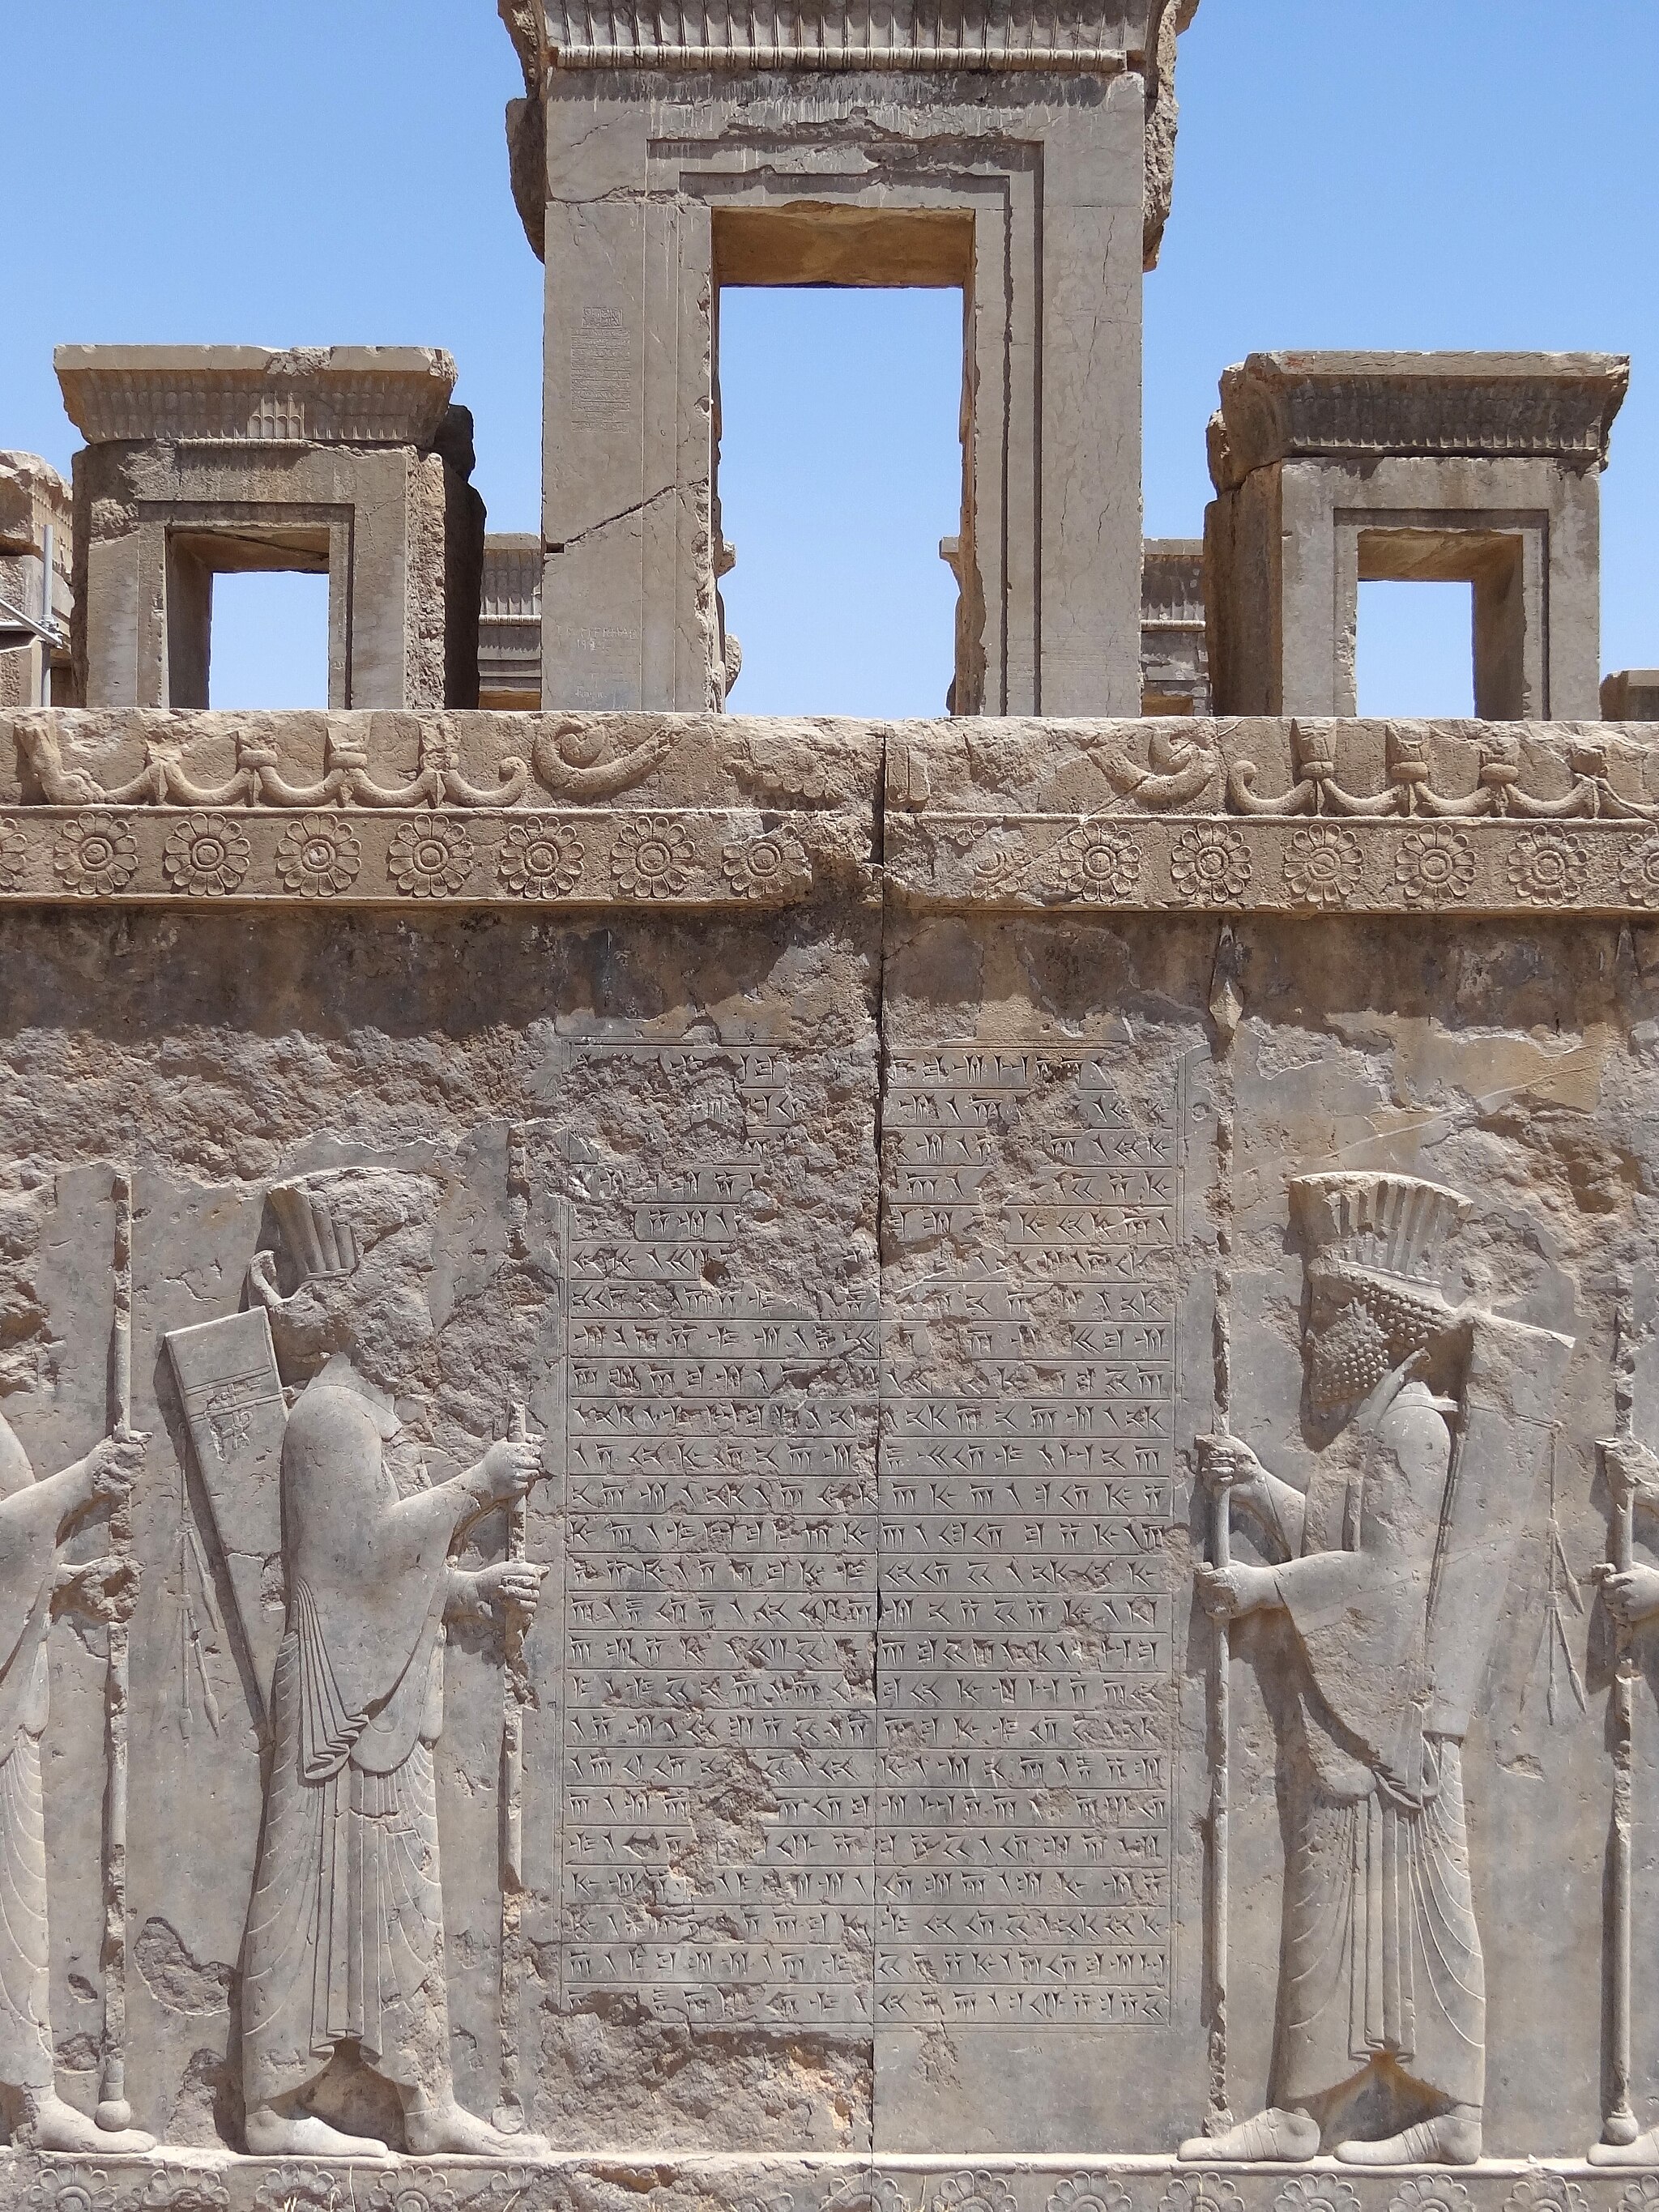
Title: Architecture with Bas-Relief at Apadana Palace - Persepolis - Central Iran - 02 (7427809982) (2)
Description: Architecture with Bas-Relief at Apadana Palace - Persepolis - Central Iran - 02
Date: 2012-06-19 00:53
Categories: Palace of Darius I in Persepolis, Inscriptions in Persepolis, Photographs by Adam Jones, Flickr images reviewed by FlickreviewR 2, 2012 in Persepolis, Southern staircase of Tachara